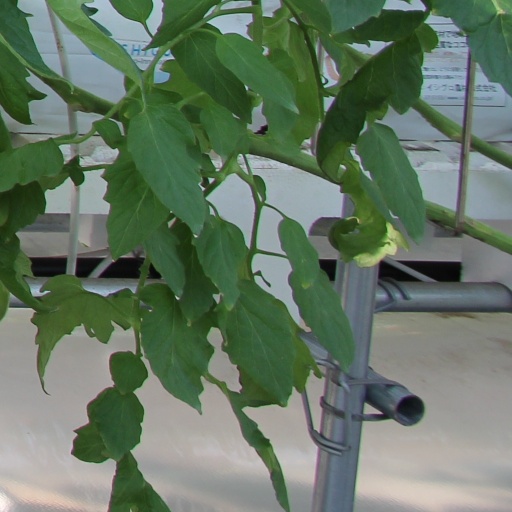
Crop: tomato